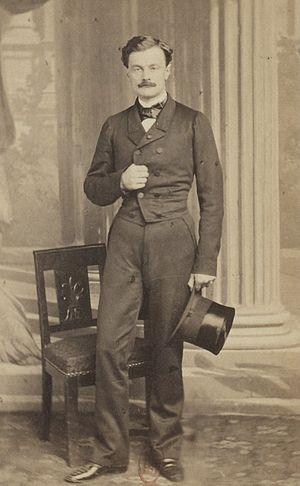
Album des députés au Corps législatif entre 1852-1857.
Jérôme Frédéric Paul, baron David, né à Rome le 30 juin 1823 et mort à Langon le 27 janvier 1882, est un officier, journaliste et homme politique français.